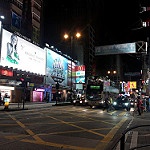
Scene: Outdoor